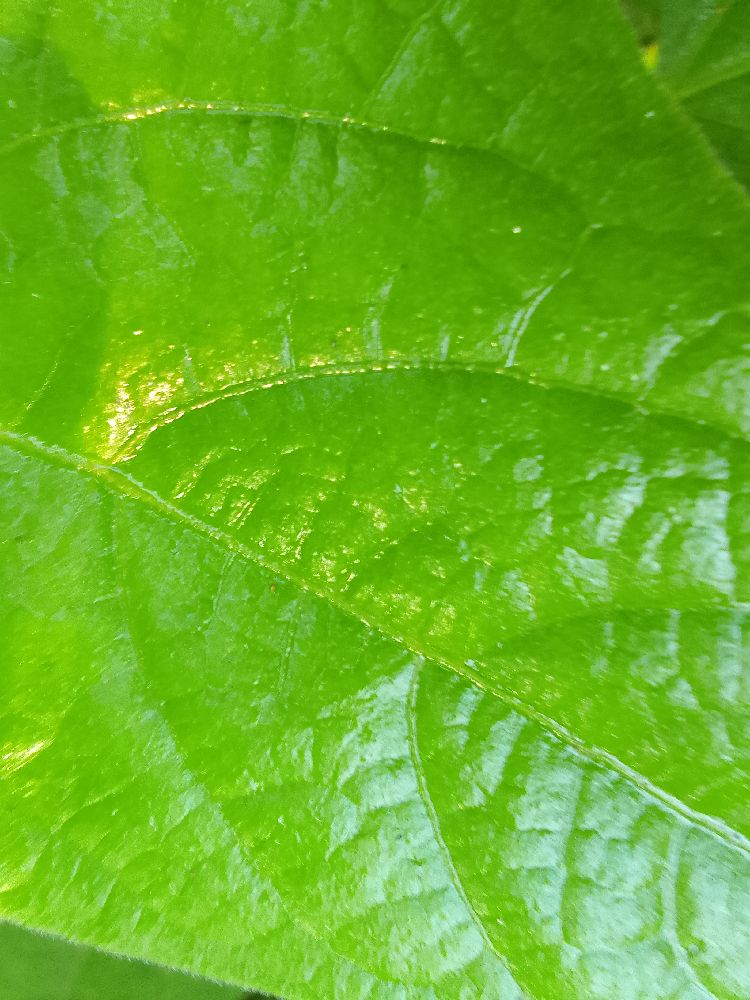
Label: healthy